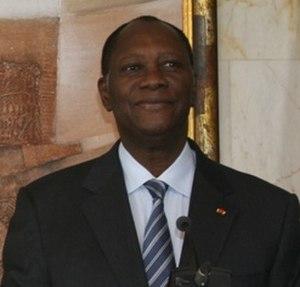
Le premier gouvernement Amadou Gon Coulibaly est le premier gouvernement de la Troisième République ivoirienne.